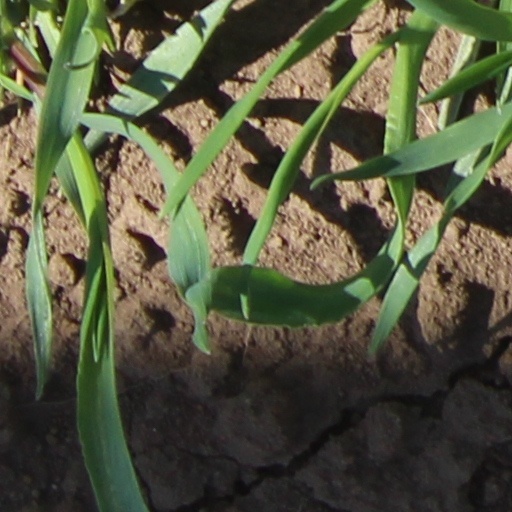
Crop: wheat